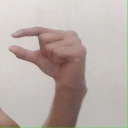
अक्षर: ग